Make Something Unreal

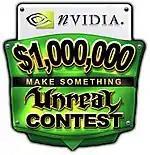
Logo of the 2004 contest

The first competition, titled "$1,000,000 Make Something Unreal Contest", was held in 2004 in partnership with Nvidia, Digital Extremes, and Atari It was described as "a way to reward a growing community of gamers that are helping to spark the evolution of 3D entertainment". The grand prize was US$50,000 and an Unreal Engine 3 license. Additionally, US$300,000 worth of computers were awarded, including 50 computers for schools whose students or faculty submitted an entry to the competition.